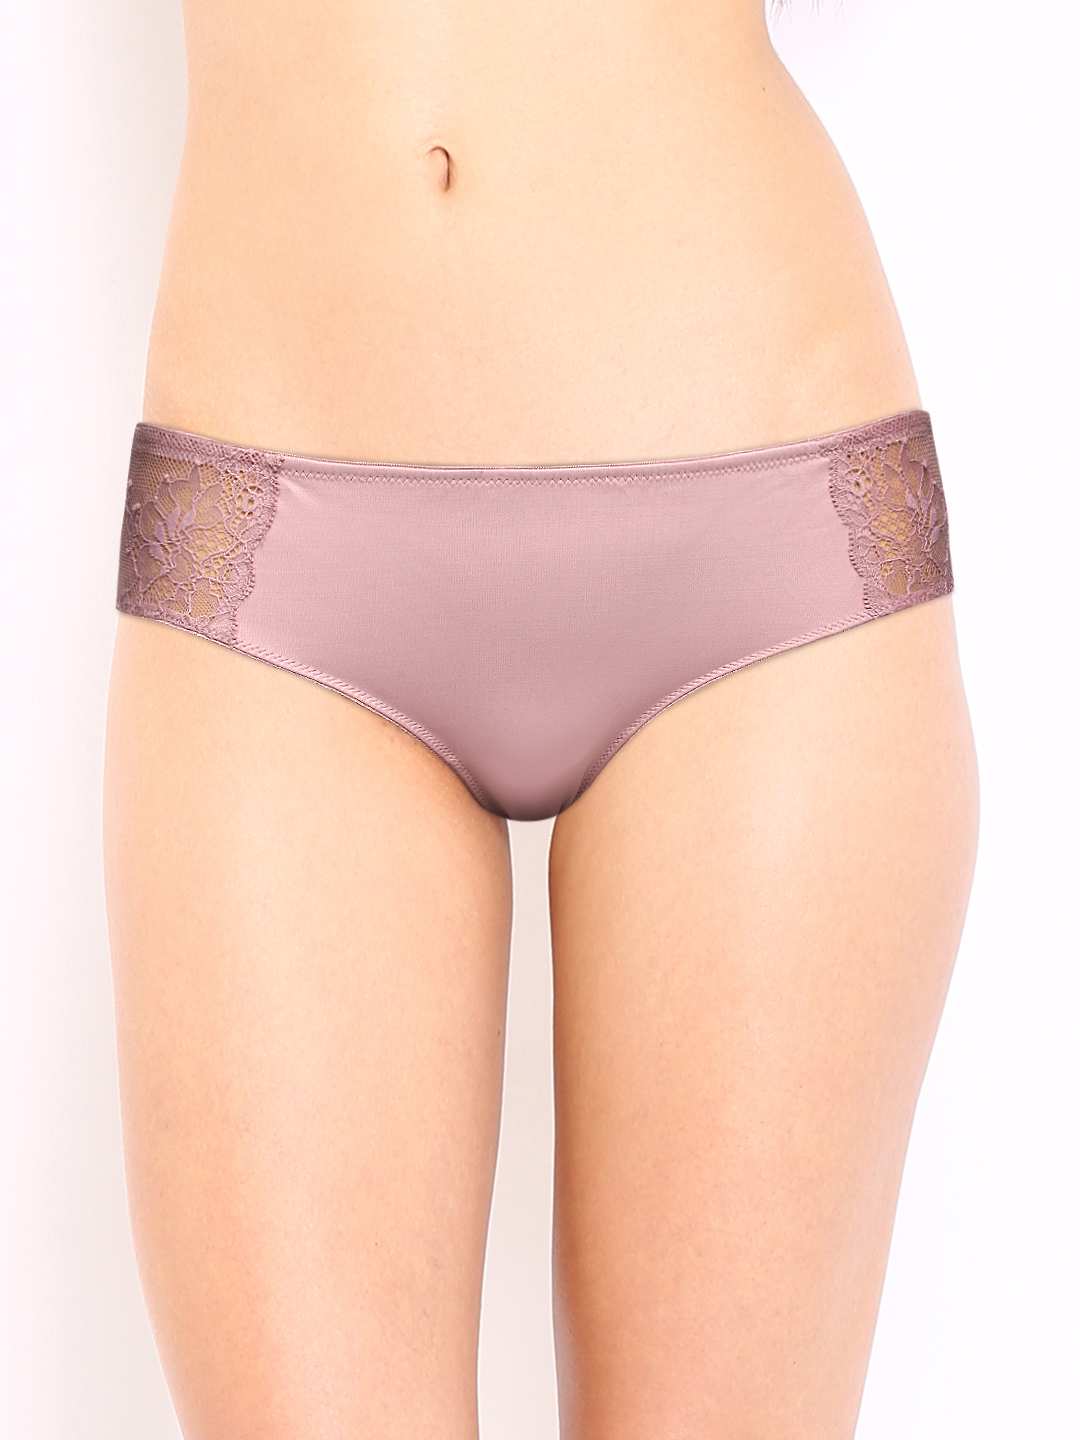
Amante Women Mauve Briefs BCNE11
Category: Apparel / Innerwear / Briefs
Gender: Women
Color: Mauve
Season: Winter 2015
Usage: Casual